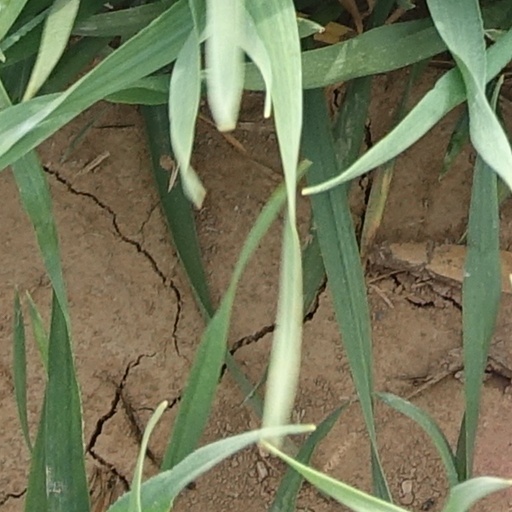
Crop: wheat